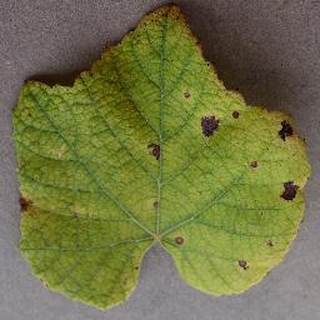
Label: grape_leaf_blight